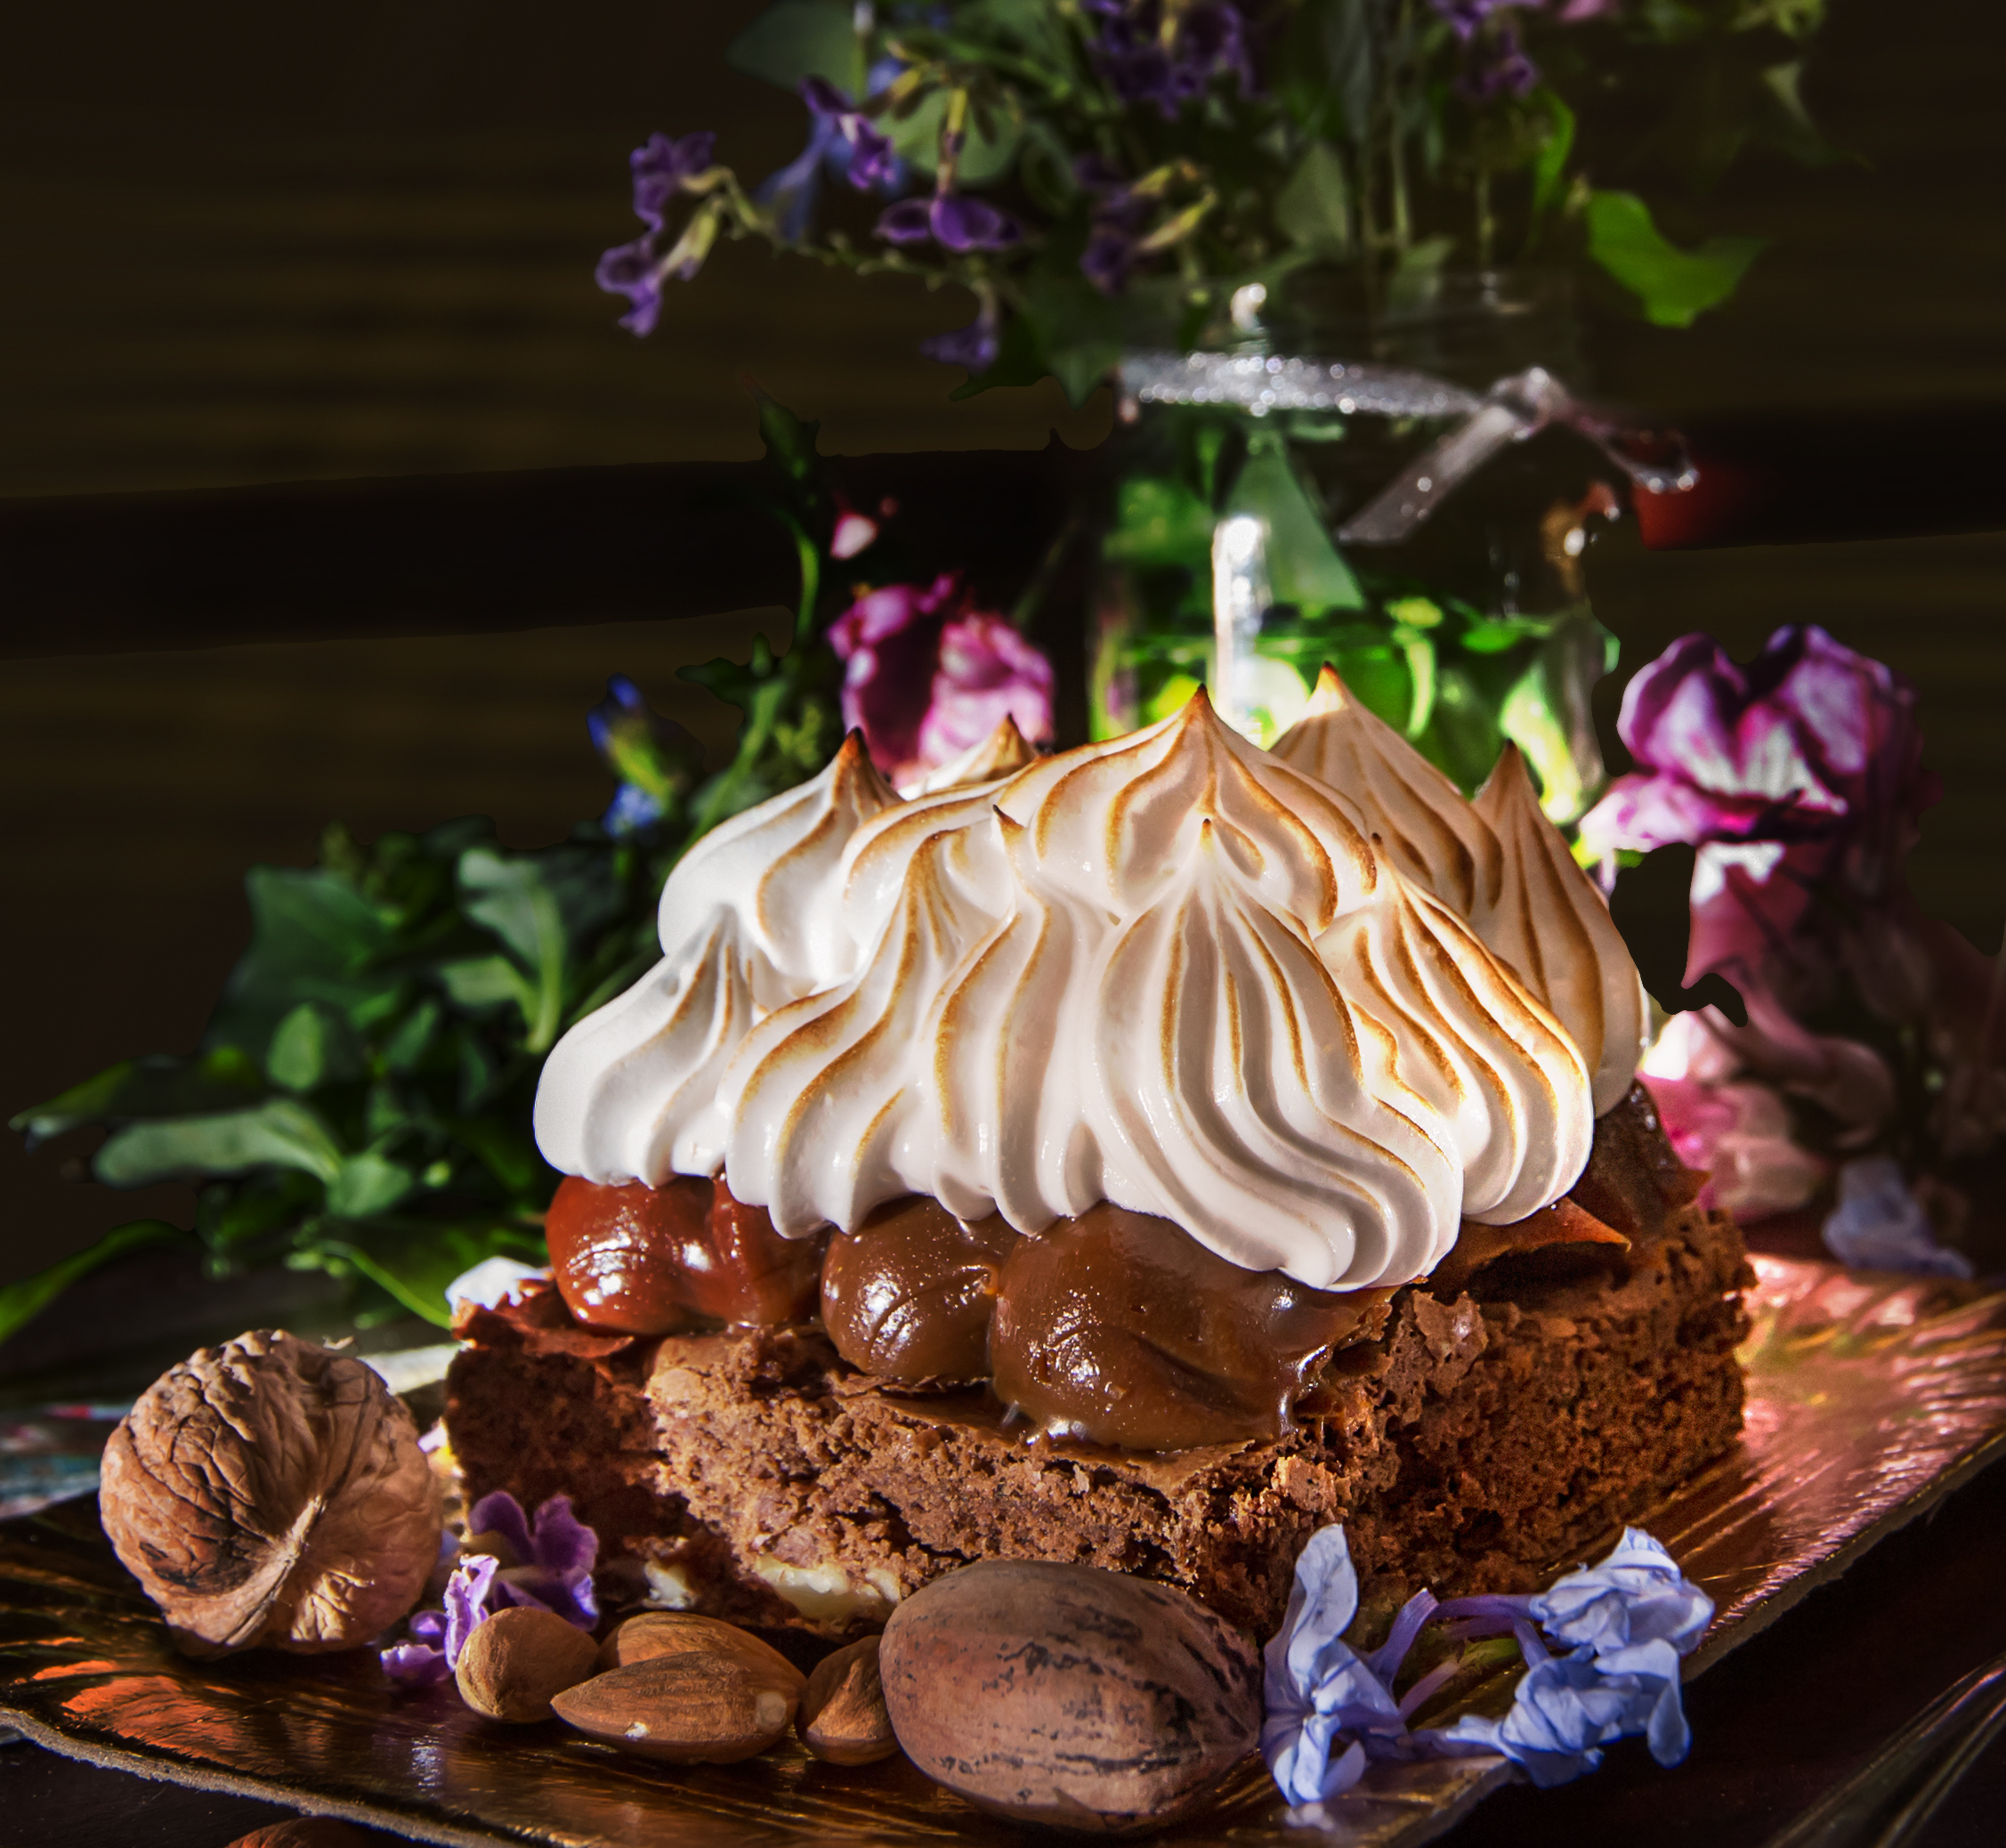
food, buttercream, cuisine, dish, dessert, icing, cake, meringue, ingredient, baked alaska, sweetness, baked goods, cake decorating, frozen dessert, mont blanc, whipped cream, mascarpone, baking, torte, cream, produce, comfort food